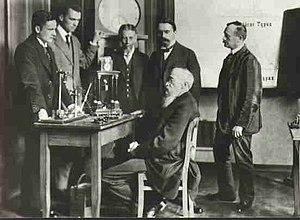
La science est l'ensemble des connaissances et études d'une valeur universelle, caractérisées par un objet et une méthode fondée sur des observations objectives vérifiables et des raisonnements rigoureux. On la divise communément en différents domaines qualifiés de sciences.
La psychologie analytique est une théorie psychologique élaborée par le psychiatre suisse Carl Gustav Jung à partir de 1913. Créée au départ pour se différencier de la psychanalyse de Sigmund Freud, elle se propose de faire l'investigation de l'inconscient et de l'« âme », c'est-à-dire de la psyché individuelle.
L’effet Hans le Malin, aussi appelé phénomène Hans le Malin ou effet Clever Hans, est un phénomène du domaine de la psychologie qui désigne le fait de transmettre et percevoir continuellement des signaux subtils, généralement de façon involontaire et inconsciente, au cours des interactions sociales. Ces signaux subtils constitueraient une sorte de communication non intentionnelle par laquelle les attentes sont susceptibles d'influencer le comportement d'autres personnes. Le nom de ce phénomène est inspiré de l'histoire du cheval « Hans le Malin », survenue dans les premières années du XXᵉ siècle.
La psychologie, est une discipline scientifique qui s'intéresse à l'étude du corpus des connaissances sur les faits psychiques, des comportements et des processus mentaux. La psychologie est la connaissance empirique ou intuitive des sentiments, des idées, des comportements d'une personne et des manières de penser, de sentir, d'agir qui caractérisent un individu ou un groupe. Il est commun de définir aussi la psychologie comme l'étude scientifique des comportements.
Wilhelm Maximilian Wundt, né le 16 août 1832 à Neckarau et mort le 31 août 1920 à Grossbothen, est un psychologue, philosophe et professeur d'université allemand. Il est considéré comme le fondateur de la psychologie expérimentale et la plupart des premiers expérimentalistes européens et nord-américains se sont formés dans le laboratoire qu'il a créé en 1879 à l'université de Leipzig.